Theo Wiederspahn

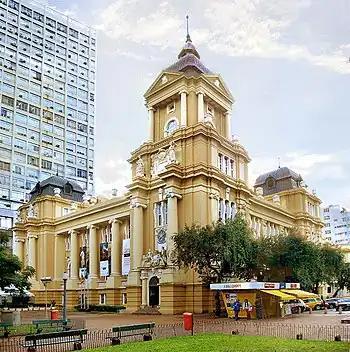
Rio Grande do Sul Museum of Art.

Theodor Alexander Josef Wiederspahn (February 19, 1878 – November 12, 1952), also known as Theo Wiederspahn, was a German Brazilian architect. He designed many buildings in Southern Brazil, specially in Porto Alegre city. Other locations include Novo Hamburgo and Cruz Alta.